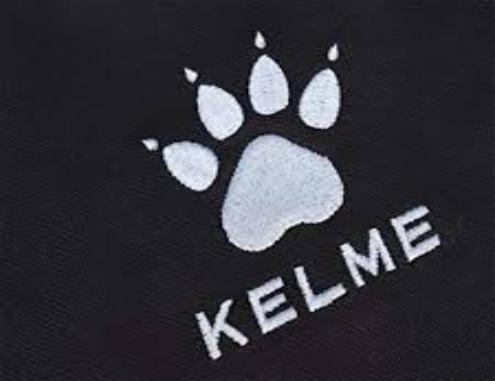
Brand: Kelme
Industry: Sports